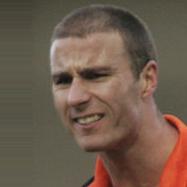
Age: 27